Mechanical Workshops Wilhelm Albrecht

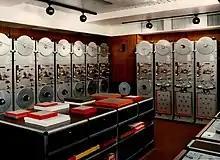
Studio Hamburg, 1986

Soon it became evident that digital technology would also largely replace the conventional analogue magnetic sound process. As a result, under the control of engineer Peter Stroetzel (general manager since 1990), the laser optical sound camera (LLK 3) for the production of optical sound negatives was developed, manufactured and, from 1996, sold to film studios and film laboratories all around the world. However, after the traditional medium film with added optical sound track was replaced by digital video technology, this market soon became saturated.